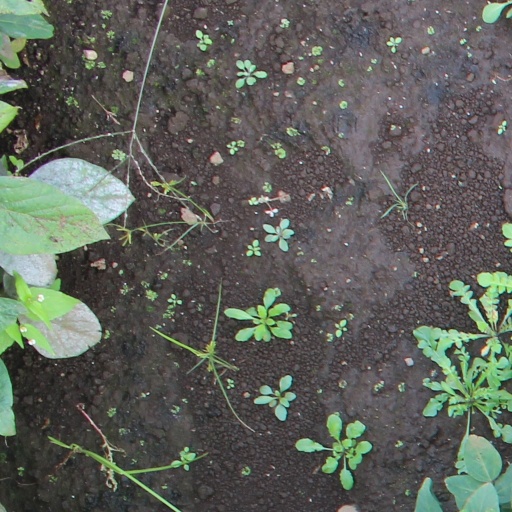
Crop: soybean